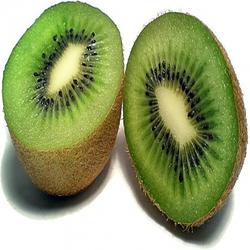
Label: Kiwi